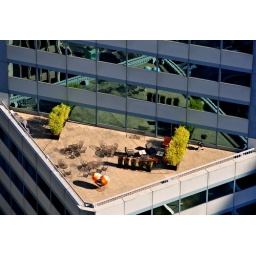
Deck on top of another office building in San Francisco, as seen from the 26th floor of the Mandarin Hotel.